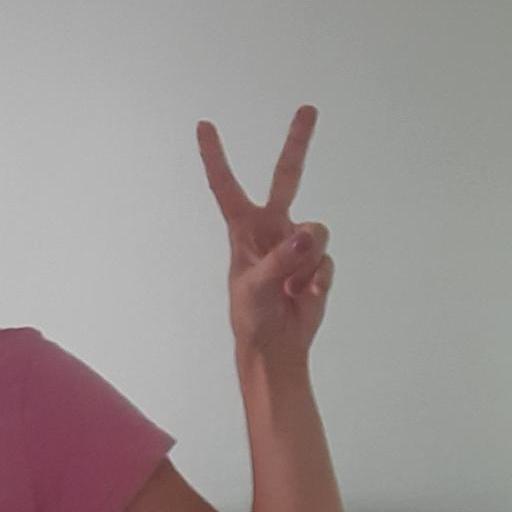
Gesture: peace